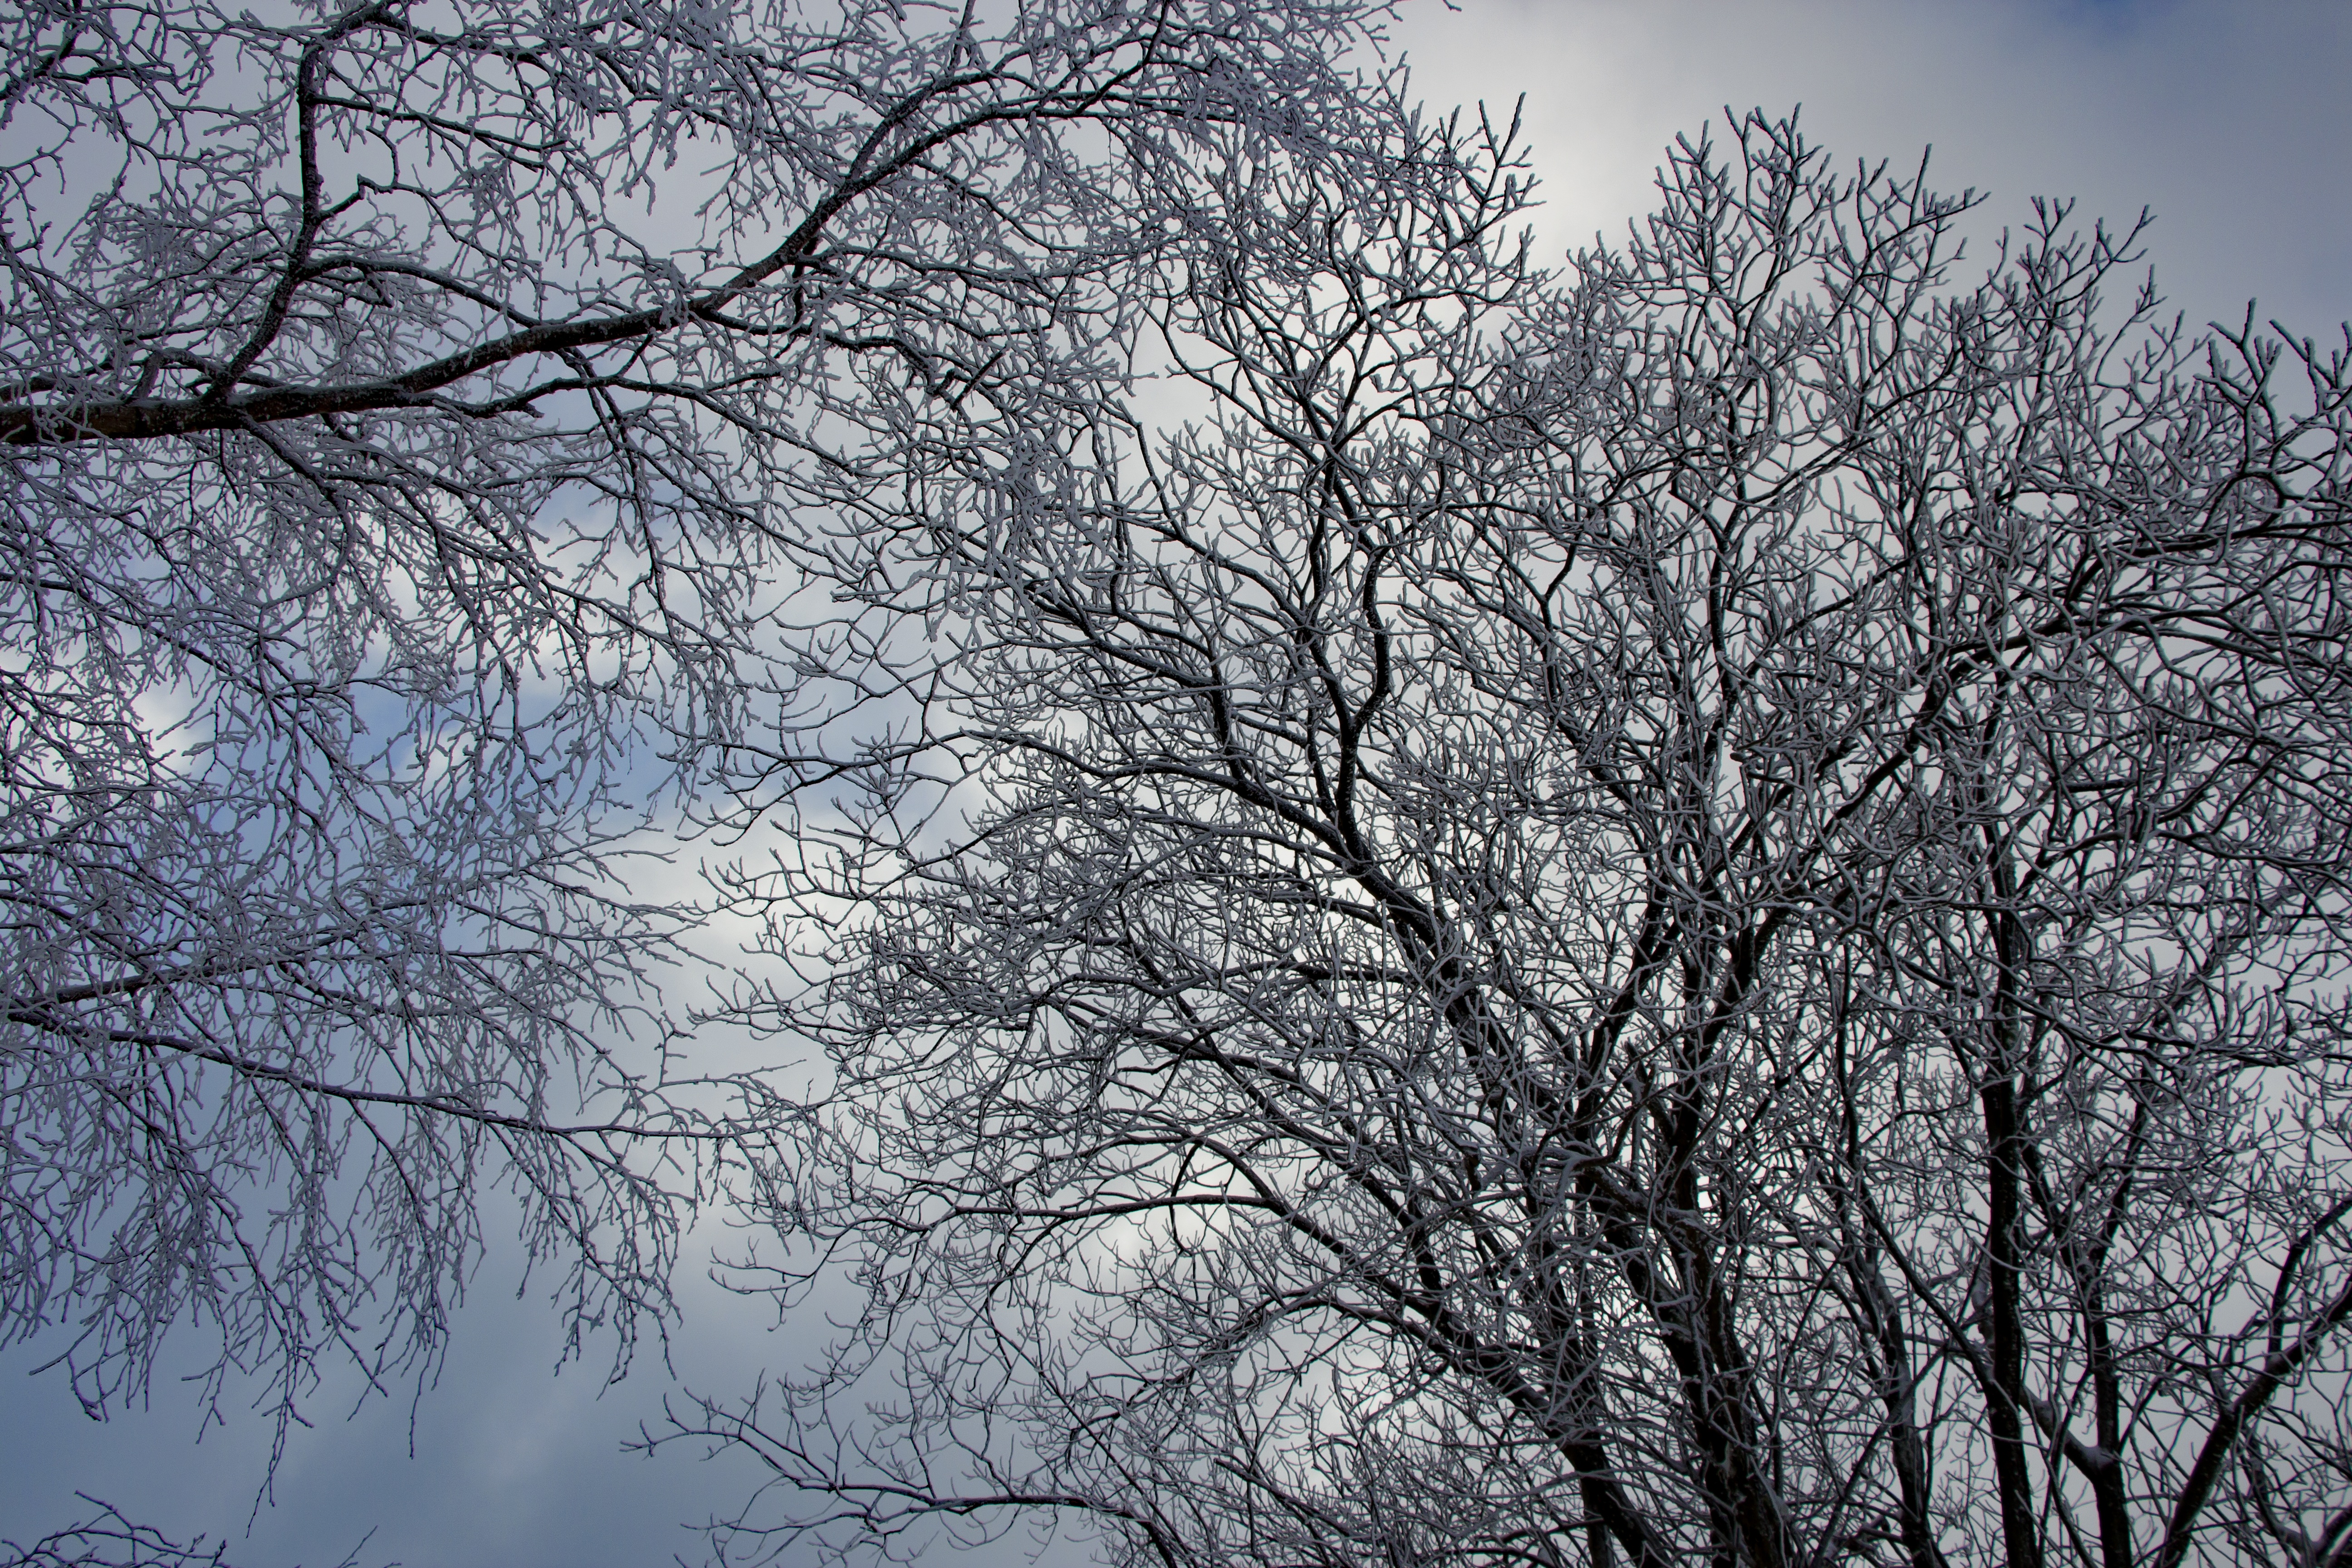
landscape, tree, forest, branch, blossom, snow, winter, cloud, black and white, plant, sky, sunlight, morning, leaf, frost, atmosphere, daytime, spring, snowy, cherry blossom, twig, woodland, wintry, freezing, phenomenon, winter trees, meteorological phenomenon, woody plant